High&Low: The Story of S.W.O.R.D.

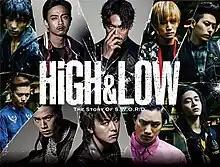
Season 1 Poster

High&Low:The Story of S.W.O.R.D. is a Japanese Action television series produced by LDH and NTV. As the first media production of the High&Low franchise, it began the franchise and introduced the basic background of the world of "High&Low", serving as a prelude for the "High&Low" films released in 2016 and later.